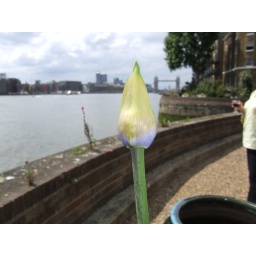
Flowers by tower bridge